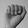
ASL letter: A